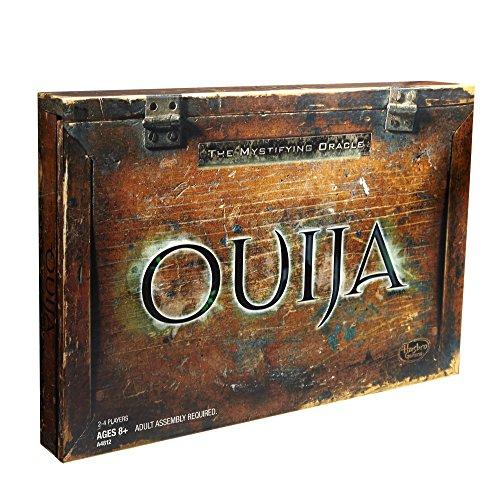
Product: Ouija Board Game
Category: Toys & Games | Games & Accessories | Board Games
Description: Includes Ouija board, planchette with lens and 3 glide feet, and instructions; Ages 8 and up.
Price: $12.99
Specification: ProductDimensions:1.6x15.8x10.5inches|ItemWeight:1pounds|ShippingWeight:1.2pounds(Viewshippingratesandpolicies)|DomesticShipping:ItemcanbeshippedwithinU.S.|InternationalShipping:ThisitemcanbeshippedtoselectcountriesoutsideoftheU.S.LearnMore|ASIN:B01BDK1O64|Itemmodelnumber:A4812079|Manufacturerrecommendedage:8yearsandup